Sukhoi Su-25

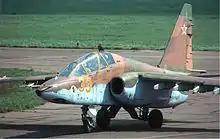
This Su-25UB of the Russian Air Force is a two-seater version intended for both combat and training.

In March 1969, a competition was announced by the Soviet Air Force that called for designs for a new battlefield close-support aircraft. Participants in the competition were the Sukhoi design bureau and the design bureaus of Yakovlev, Ilyushin and Mikoyan. Sukhoi finalised its "T-8" design in late 1968, and began work on the first two prototypes (T8-1 and T8-2) in January 1972. The T8-1, the first airframe to be assembled, was completed on 9 May 1974. Another source says November 1974. However, it did not make its first flight until 22 February 1975, after a long series of test flights by Vladimir Ilyushin. The Su-25 surpassed its main competitor in the Soviet Air Force competition, the Ilyushin Il-102, and series production was announced by the Ministry of Defence.